Revanta

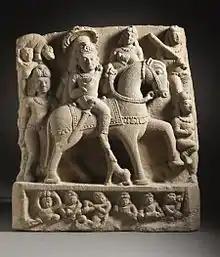
7th century statue of Revanta from Sarnath, Eastern Uttar Pradesh

Revanta or Raivata (Sanskrit: रेवन्त, lit. "brilliant") is a minor Hindu deity. According to the "Rig-Veda", Revanta is the youngest son of the sun-god Surya, and his wife Saranyu.